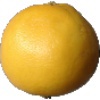
Label: Grapefruit White 1